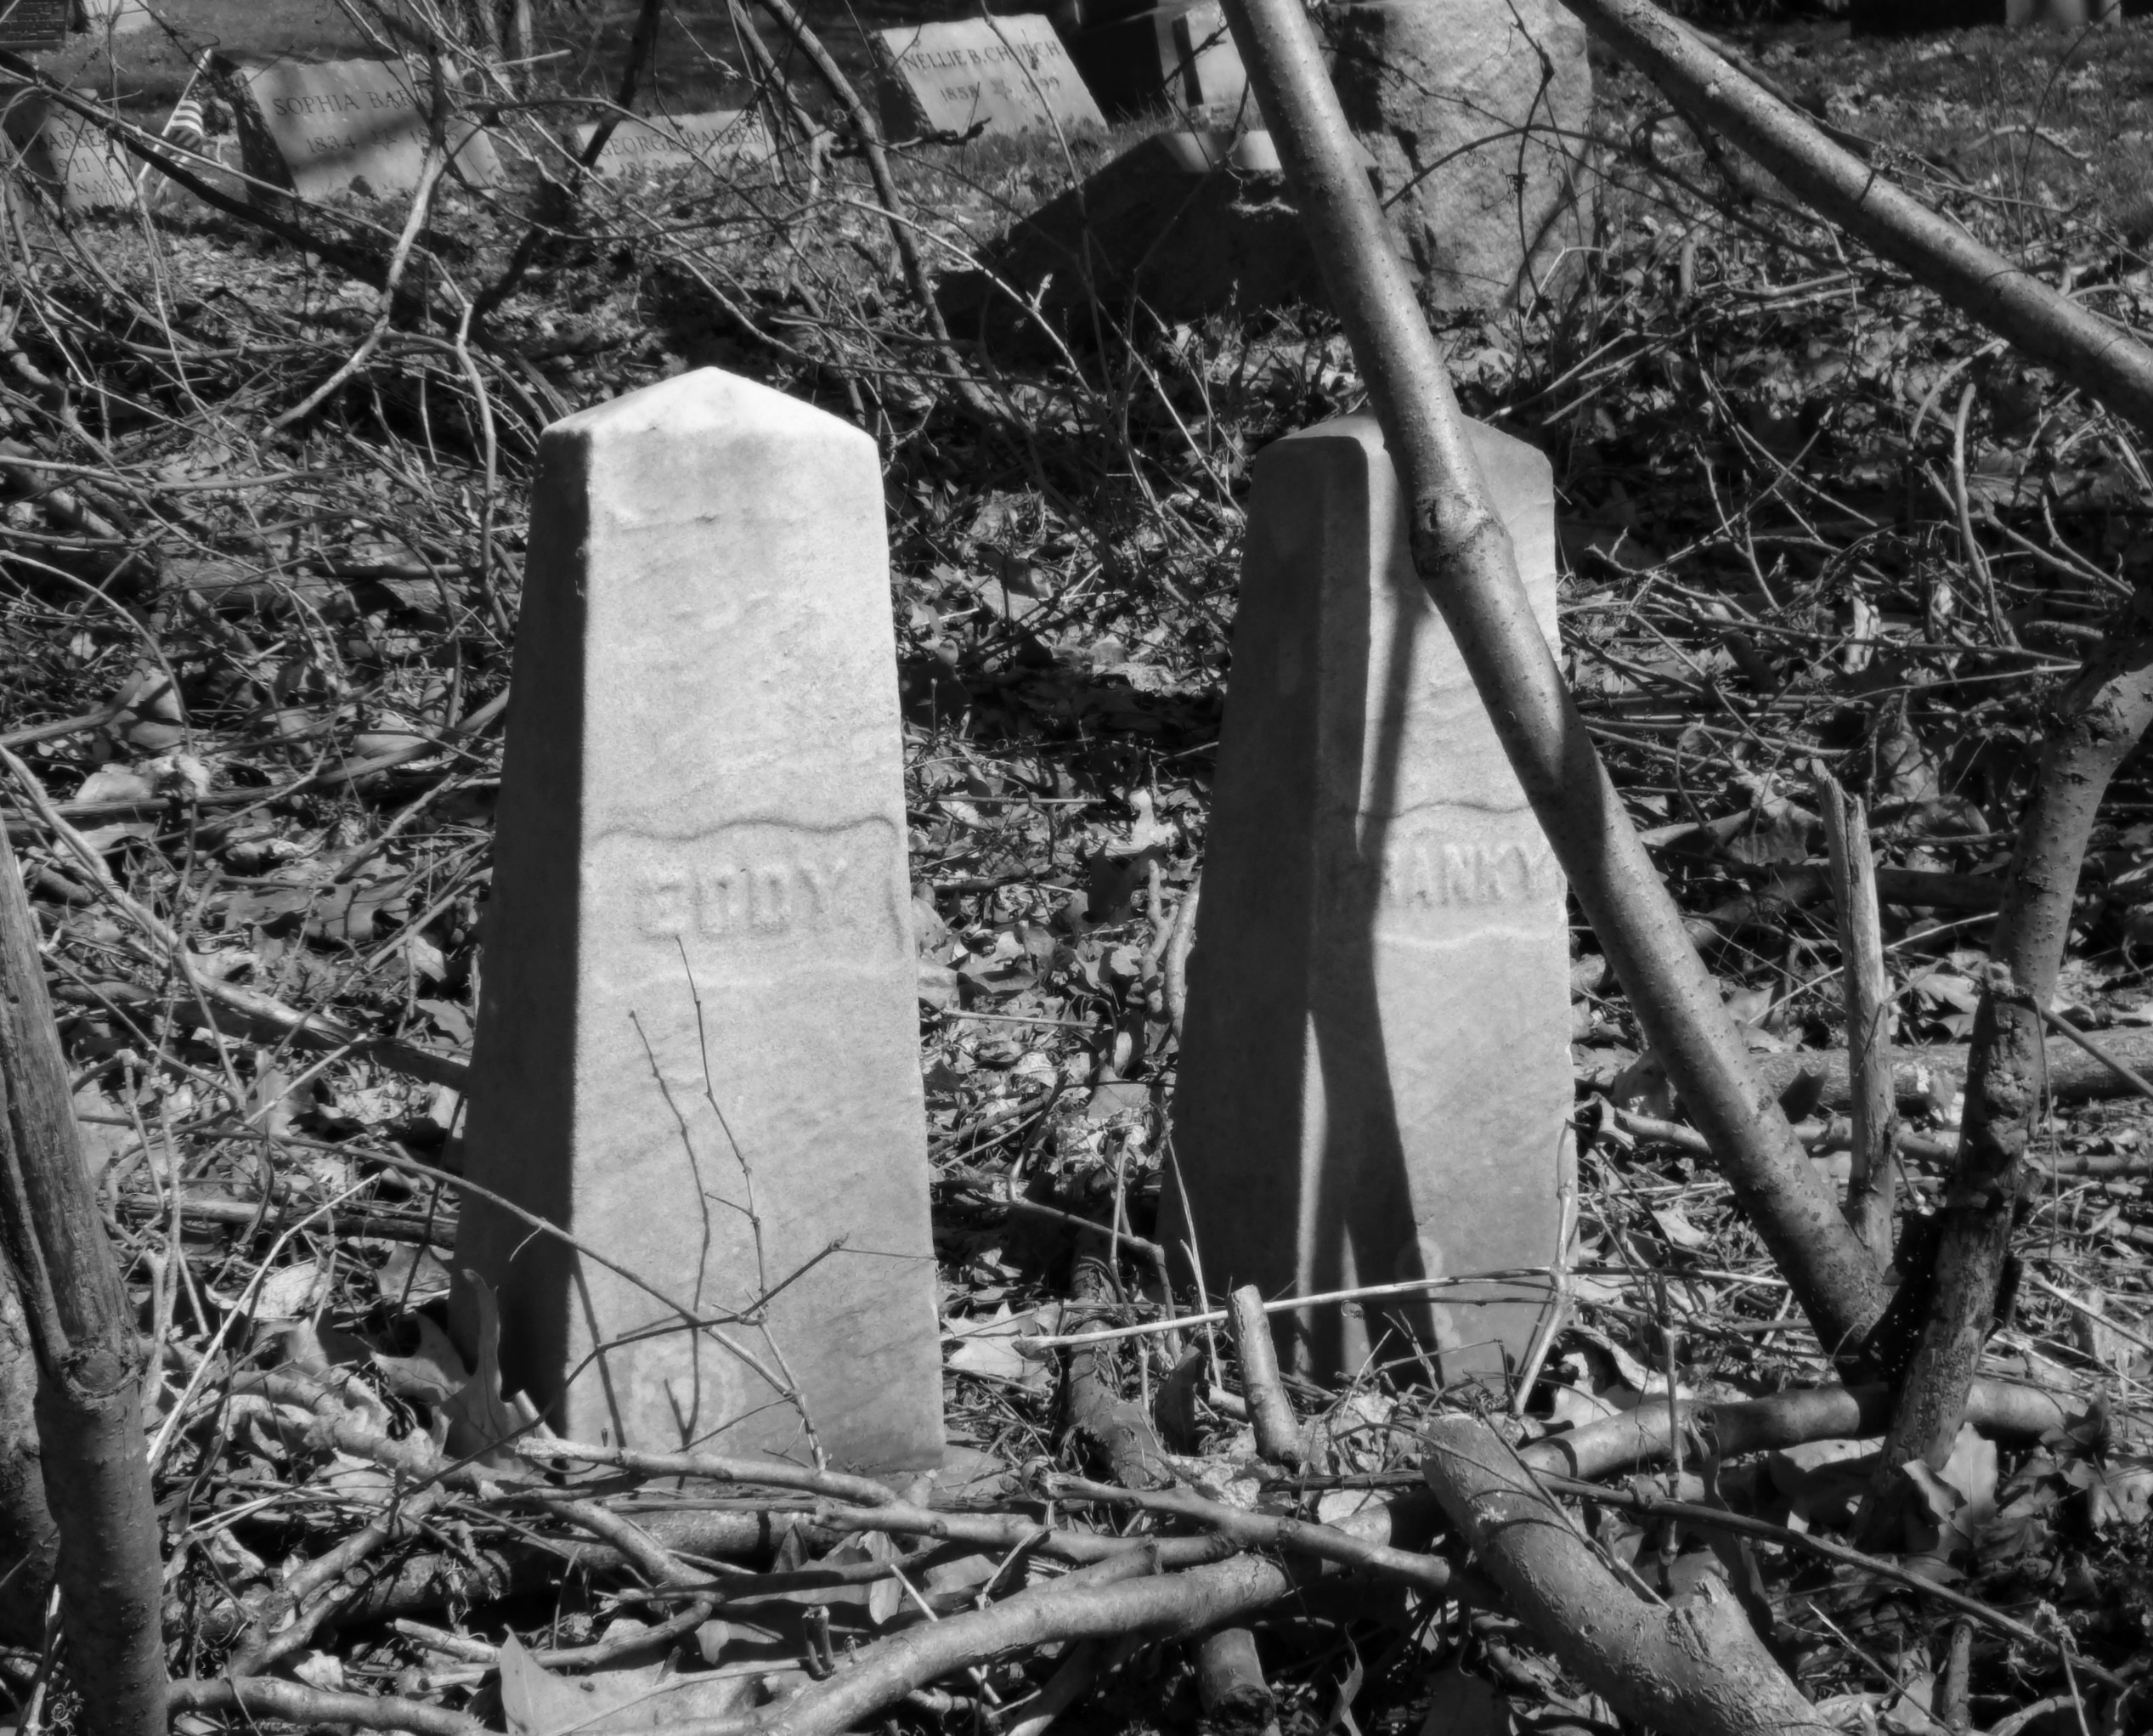
tree, forest, branch, black and white, wood, cemetery, monochrome, dead, tombstone, death, black white, outdoors, graveyard, gravestone, photograph, headstone, woodland, habitat, basilisk, monochrome photography, natural environment